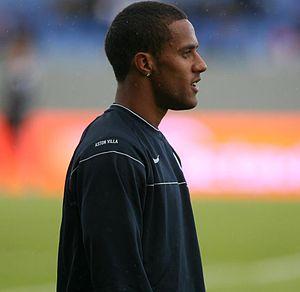
Wayne Routledge, né le 7 janvier 1985 à Sidcup, est un footballeur anglais qui évolue au poste de milieu de terrain à Swansea City.